Lake Compounce

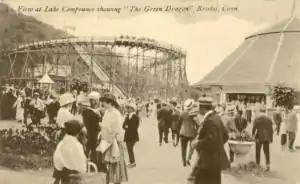
Green Dragon roller coaster

The park's history goes back to 1846, when Gad Norton hired a scientist to perform an experiment using explosives, which failed. The experiment brought large crowds, which inspired Norton to open an amusement park. His park had public swimming and rowing on the lake, a gazebo for lakeside band concerts, and several rides. The park saw success as a picnic park through the post–American Civil War era.